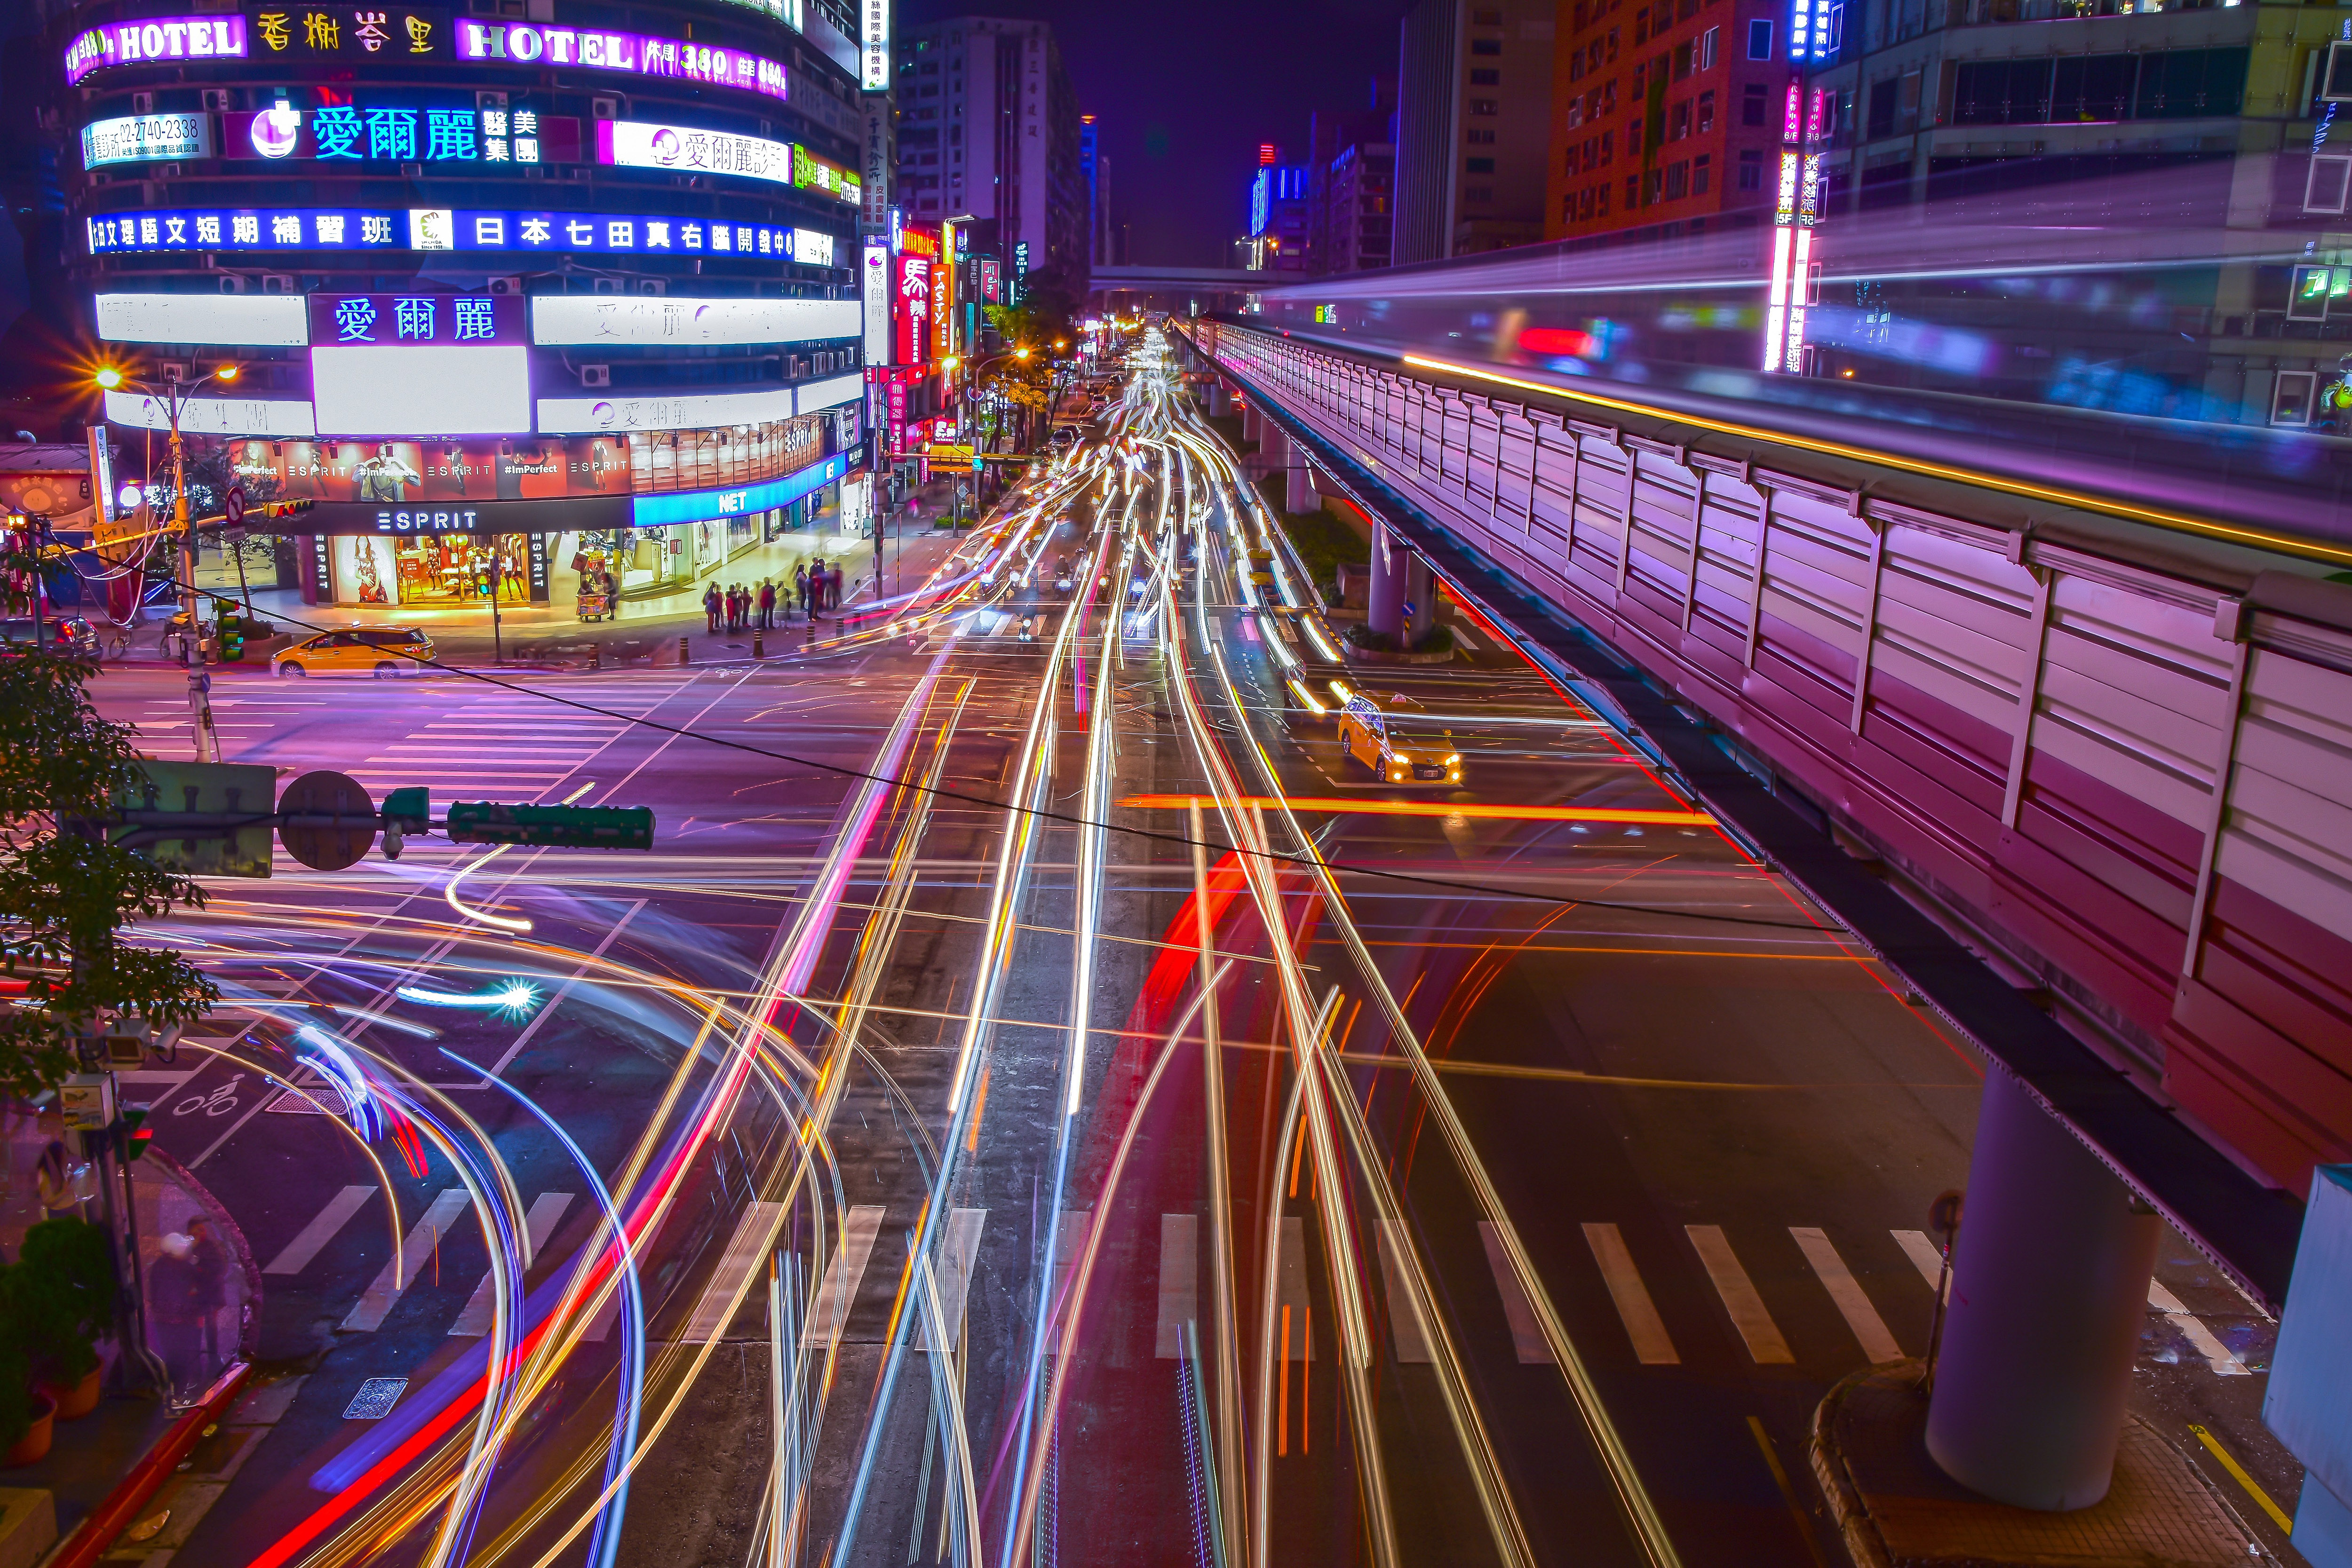
night, light, urban area, metropolitan area, purple, lighting, neon, architecture, traffic, metropolis, Colorfulness, street, infrastructure, city, line, road, magenta, lane, reflection, cityscape, street light, automotive lighting, electricity, highway, downtown, intersection